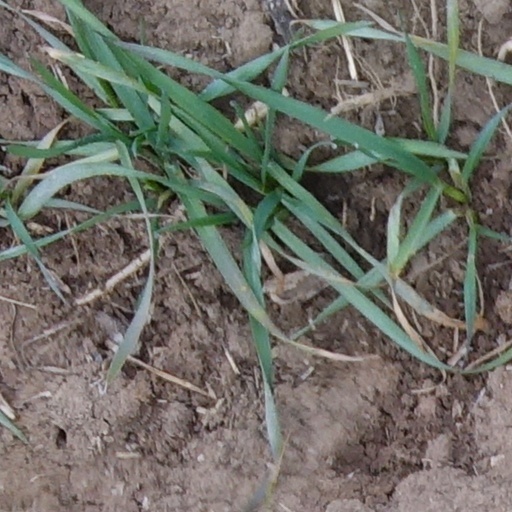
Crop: wheat